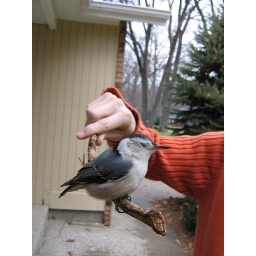
Paul transferred the bird to safety to one of the pine trees in our front yard...